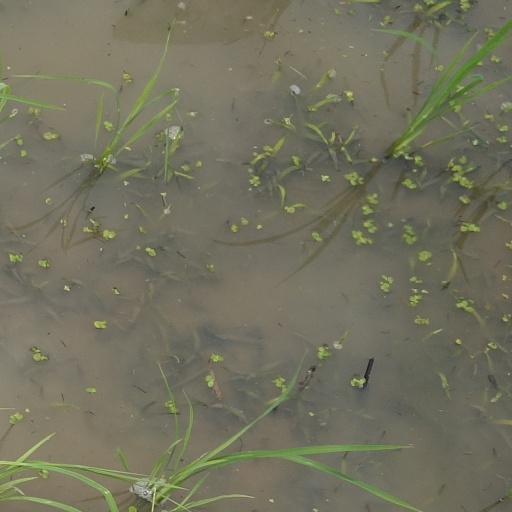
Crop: rice